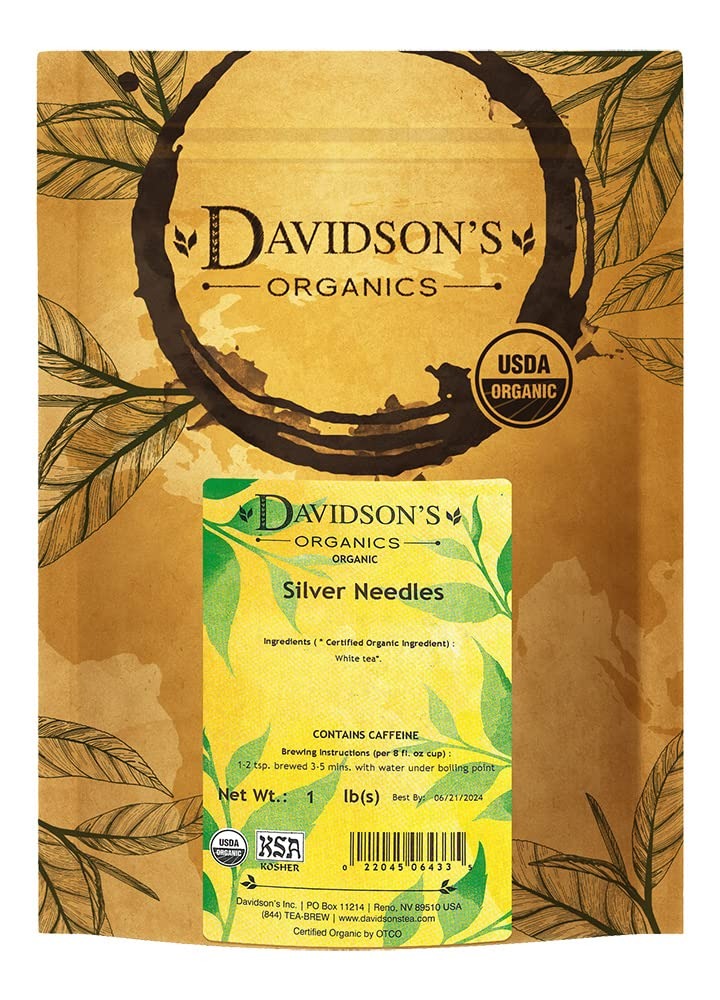
Item Name: Davidson's Tea Bulk, Silver Needles, 16 Ounce
Bullet Point 1: Silver Needles (Loose Leaf) is a spring-harvested, Chinese white tea known for its down-covered buds. Davidson's Silver Needles (Loose Leaf) offer a pure, rich flavor with floral top notes.
Bullet Point 2: LEAF TO CUP: From our farms in India to your family, Davidson’s Organics is a vertically integrated provider of premium teas at affordable prices. We grow, import, blend, package, and sell - overseeing the entire journey of our tea from the leaf cuttings to the infusion in your cup.
Bullet Point 3: ALWAYS ORGANIC: Davidson’s Organics is a 3rd generation organic tea grower delivering on its promise of providing top-notch USDA certified organic teas. Our teas are grown non-GMO & free from harmful chemicals and pesticides. We are responsibly sourced and sustainably farmed. We believe in the holistic health of our farms, farmers, plants & animals.
Bullet Point 4: A CUP OF WELLNESS: Davidson’s offers a diverse selection of tea blends for the most discerning palates. From loose leaves to tea bags & iced, and from ayurvedic to herbal, our organic teas deliver the perfect pick me up or a restful respite. Enjoy our balanced tea blends for optimal health and sipping pleasure.
Bullet Point 5: TRUST OUR TEA: Davidson's Organics was the first purveyor of fine organic teas. Since 1976, we’ve worked tirelessly to develop blends that are true reflections of their names, while being committed to sourcing healthy ingredients grown by generations of skilled small farmers. Enjoy Davidson's Organics, the organic tea that sets the standards for the highest quality.
Value: 16.0
Unit: ounce

Price: 89.99